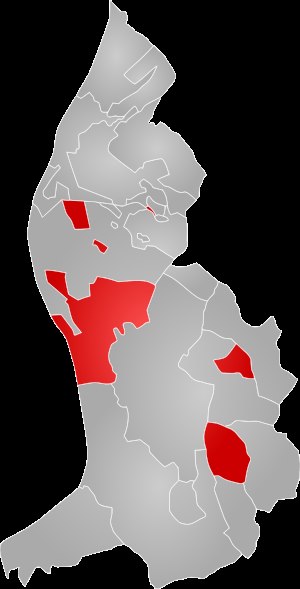
Vaduz / Geografi
Vaduz og dens fem eksklaver
Vaduz er hovedstad i fyrstendømmet Liechtenstein i Centraleuropa og residens for Liechtensteins fyrste. Vaduz er dog ikke Liechtensteins største by, idet nabobyen Schaan har flere indbyggere.